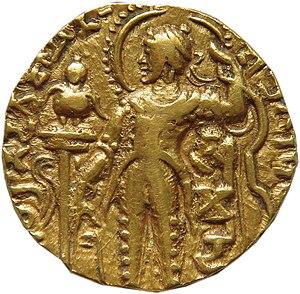
Les Gupta sont une dynastie ayant régné sur le nord de l'Inde de la fin du IIIᵉ siècle aux alentours du milieu du VIᵉ siècle. Leur origine reste mystérieuse et il est probable qu'ils aient tout d'abord été un clan de roitelets à la tête de petits États dans la vallée du Gange et de ses affluents. Cette dynastie connaît une expansion rapide au IVᵉ siècle, sous l'impulsion des conquérants Chandragupta et Samudragupta, et voit l'apogée de sa prospérité durant la première moitié du Vᵉ siècle, notamment sous le règne de Kumâragupta Iᵉʳ et de son fils Skandagupta. Le déclin des Gupta débute ensuite, sous l'effet d'invasions extérieures et de forces centrifuges, et leur fin reste mal connue.
Samudragupta — aussi appelé Sarvarâjochheda — est un râja Gupta qui parvient à contrôler une grande partie du nord de l'Inde et dont le règne est marqué par un épanouissement littéraire et scientifique.